Sonic the Hedgehog 2

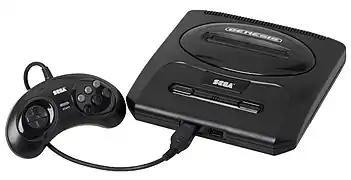
"Sonic the Hedgehog 2" was released for the Sega Genesis (pictured) in November 1992, accompanied by a $10 million marketing campaign.

Sega aggressively promoted "Sonic the Hedgehog 2", spending approximately $10 million on advertising. Promotion began in early 1992, when Sega sent mockup screenshots to magazines. An early version appeared on the Nickelodeon game show "Nick Arcade" several times, including in a competition between the "Clarissa Explains It All" (1991–1994) stars Melissa Joan Hart and Jason Zimbler. Hart, who was a fan of the first game, struggled to play it since she was unaware of the spin dash. The prototype was later shown at a press event during the May 1992 Summer Consumer Electronics Show, and again during the "1992 Tokyo Toy Show".